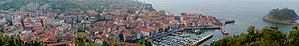
Lekeitio, Lekitto en basque ou Lequeitio en espagnol est une commune de Biscaye dans la communauté autonome du Pays basque en Espagne.